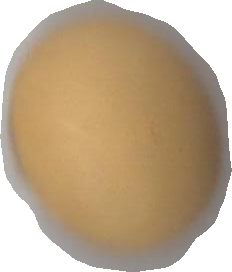
Variety: Grobogan